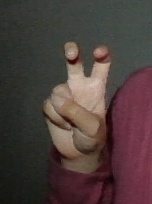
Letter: toot